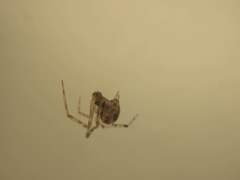
Species: Parasteatoda_tepidariorum